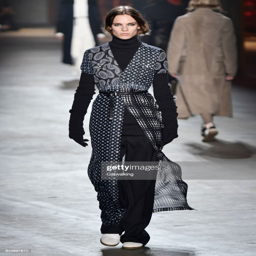
a model walks the runway at the winter fashion show during event .